The Harvest (2013 film)

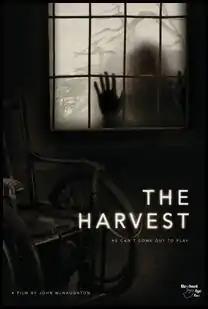

The Harvest (released as Can't Come Out to Play in Europe) is a 2013 American horror thriller film released by IFC Films that was directed by John McNaughton. It is the first feature film he has directed in over a decade (his last being "Speaking of Sex" in 2001) and his first horror venture since "Haeckel's Tale", a 2006 episode of the horror anthology series "Masters of Horror". The movie had its world premiere on October 19, 2013, at the Chicago International Film Festival. The movie follows a young girl (Natasha Calis) who befriends a seemingly lonely and confined boy her own age, only to fall afoul of his mother. In a 2017 interview McNaughton said about the film: "It has the bones of a fairy tale. It’s about growing up and having to break free from your parents. Your parents want your heart and you can’t let them take it. You have to break away and make your own life."